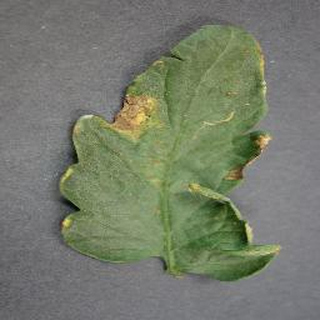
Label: tomato_bacterial_spot